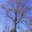
Label: maple_tree